William O. Goodman

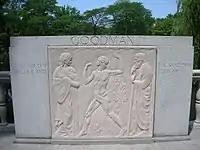
Goodman tomb near the shore of Lake Willowmere.

William Owen Goodman (1848March 22, 1936) was an American lumber tycoon. He was born in Wellsboro, Pennsylvania, to Owen and Susan (Barber) Goodman in 1848. His parents died at an early age and he was raised by various members of his family living in different areas throughout Pennsylvania, such as Columbia and Athens. He moved to Chicago at the age of 20 in 1868. He first worked as a bookkeeper and then a salesman for the Menominee River Lumber Company. He soon began investing in lumber on his own.